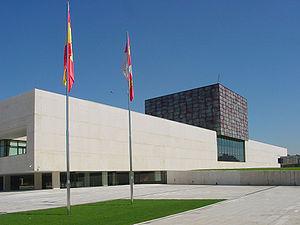
Les Cortes de Castille-et-León sont l'organe législatif de la communauté autonome de Castille-et-León en Espagne. Ses membres sont appelés procuradores et leur rôle est de représenter les Castillans et Léonais. Ils sont élus au suffrage universel, libre, direct et secret. Son siège est situé au n°1 de la Plaza de las Cortes de Castilla y León à Valladolid.
La région de Castille-et-León est une communauté autonome d'Espagne située dans le nord-ouest du pays. Elle est entourée par la Galice, les Asturies, la Cantabrie, le Pays basque, La Rioja, l'Aragon, la Castille-La Manche, la Communauté autonome de Madrid, l'Estrémadure et le Portugal.